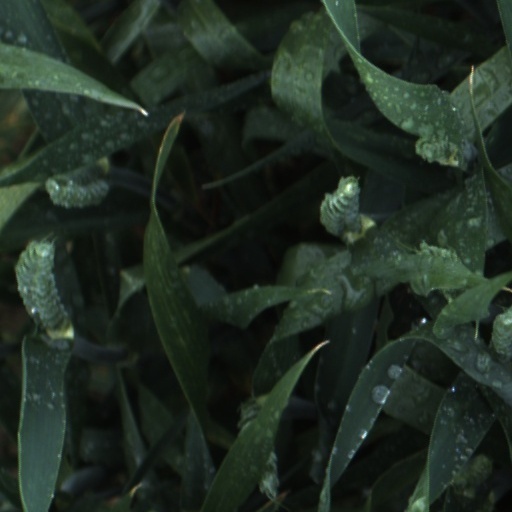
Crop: wheat